Verkeerder Kill

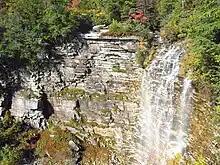
A waterfall in a wooded area against striated grayish rock

For its next mile, the Verkeerder Kill returns to its southerly heading through unbroken forest. Shortly before reaching a wetland just under in elevation, it turns to the southwest. Half a mile downstream it turns southeast just before receiving its next tributary, the Murrays Pond outlet stream, from the west as well.